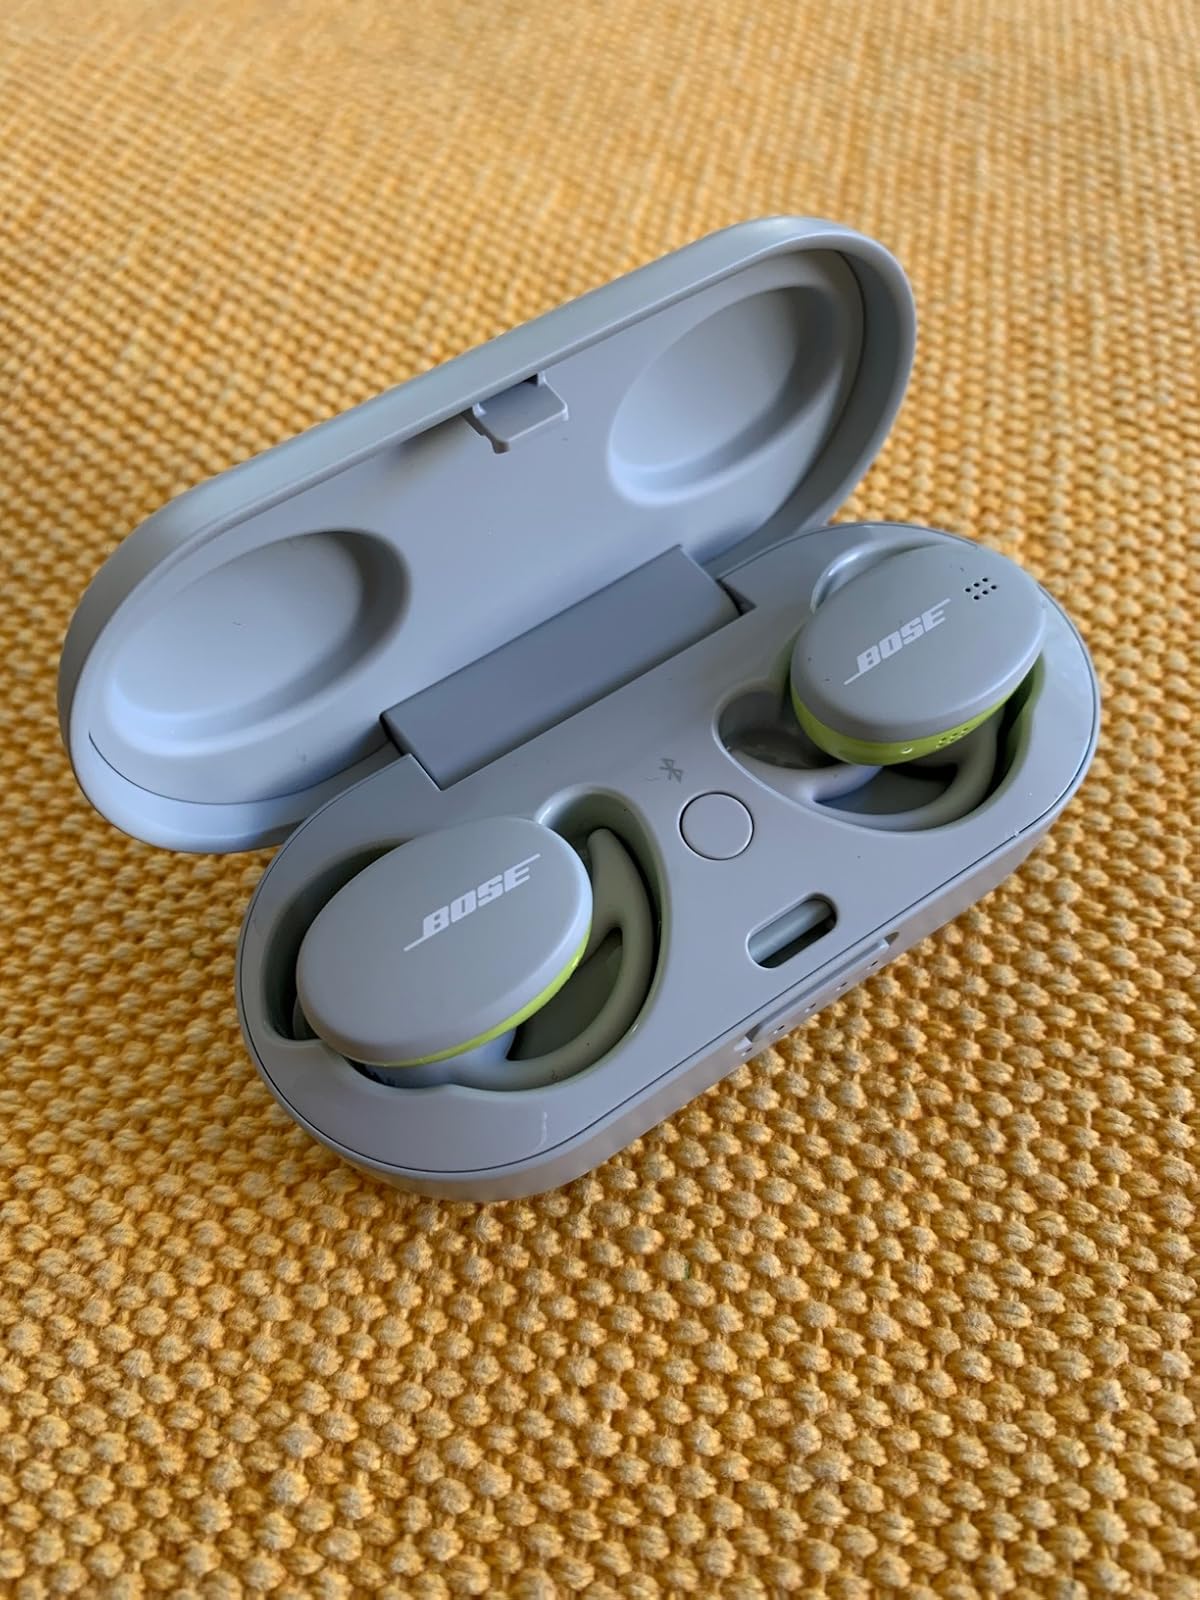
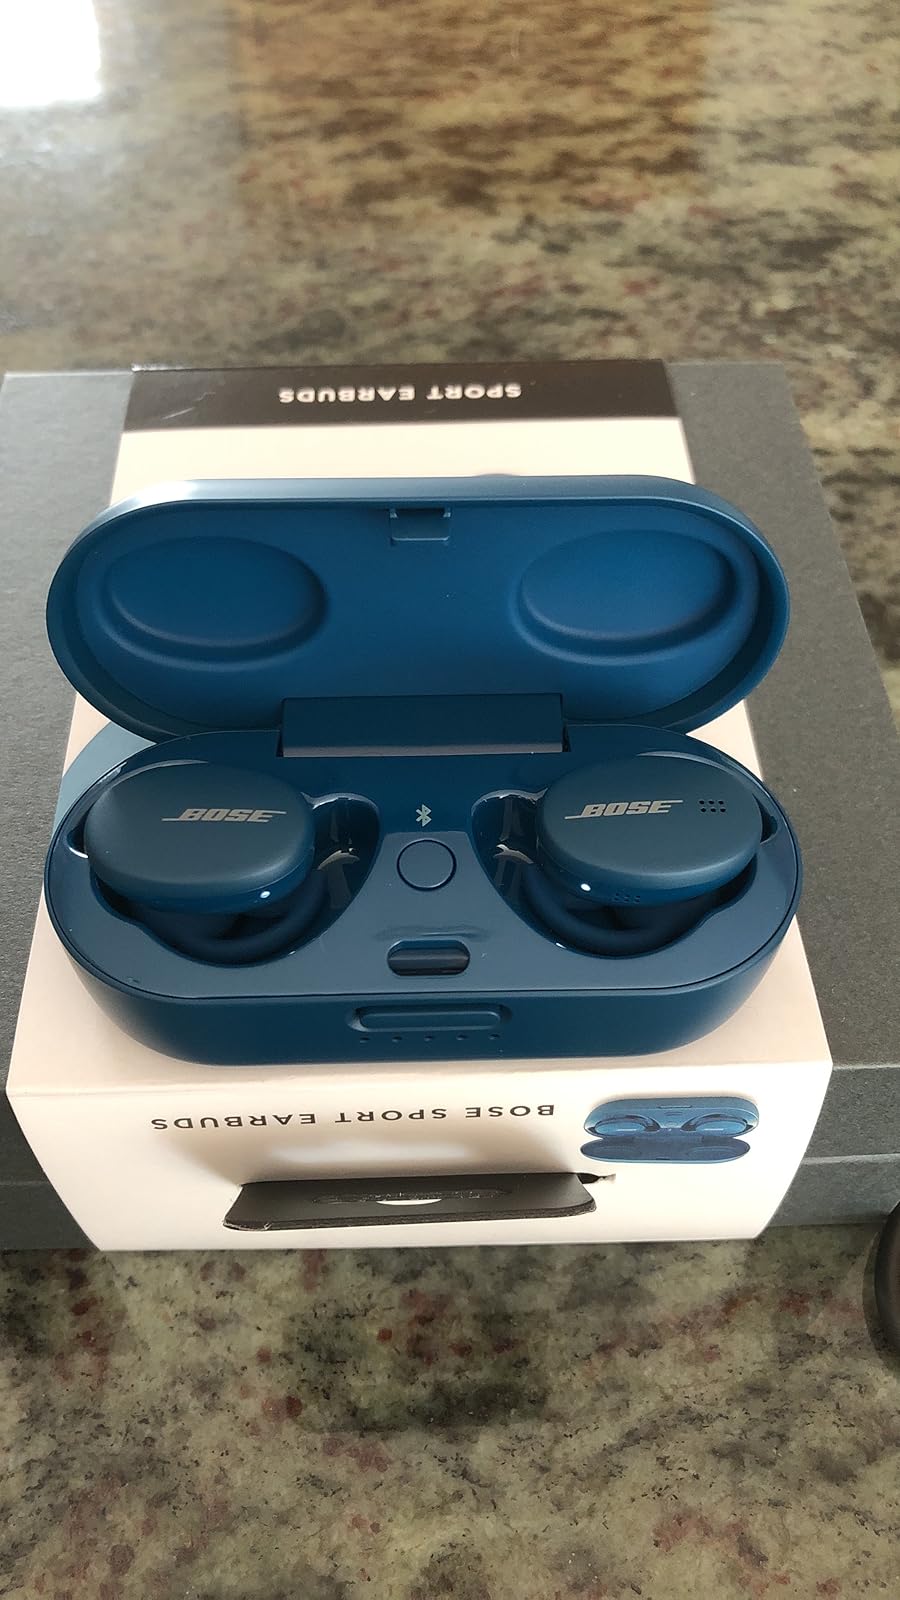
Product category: earbuds
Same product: no